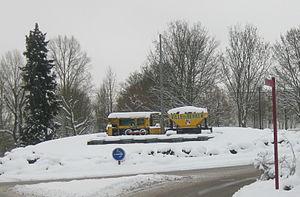
entrée de Behren
Behren-lès-Forbach est une commune française de l'agglomération de Forbach, située dans le département de la Moselle et le bassin de vie de la Moselle-est, en région Grand Est.